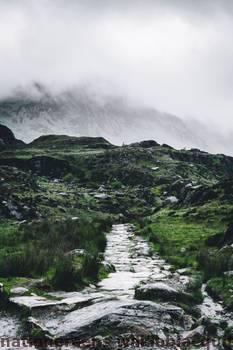
Label: Watermark